Hugo Stinnes

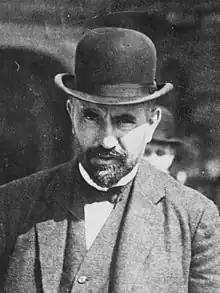
Hugo Stinnes between 1915 and 1920

Since its founding in 1898, Stinnes had been on the Board of Directors of the Rheinisch-Westfälisches Elektrizitätswerk Aktiengesellschaft (RWE). He envisioned creating steam using the coal from his mines, to drive turbines for electricity production. As soon as Stinnes recognized RWE's potential he and steel magnate Fritz Thyssen bought shares to become the majority shareholder. The reason for RWE's rapid growth were the permits provided by the communities. However, since these concessions were time-limited, he chose to make the communities permanent shareholders, and gave each mayor a car.